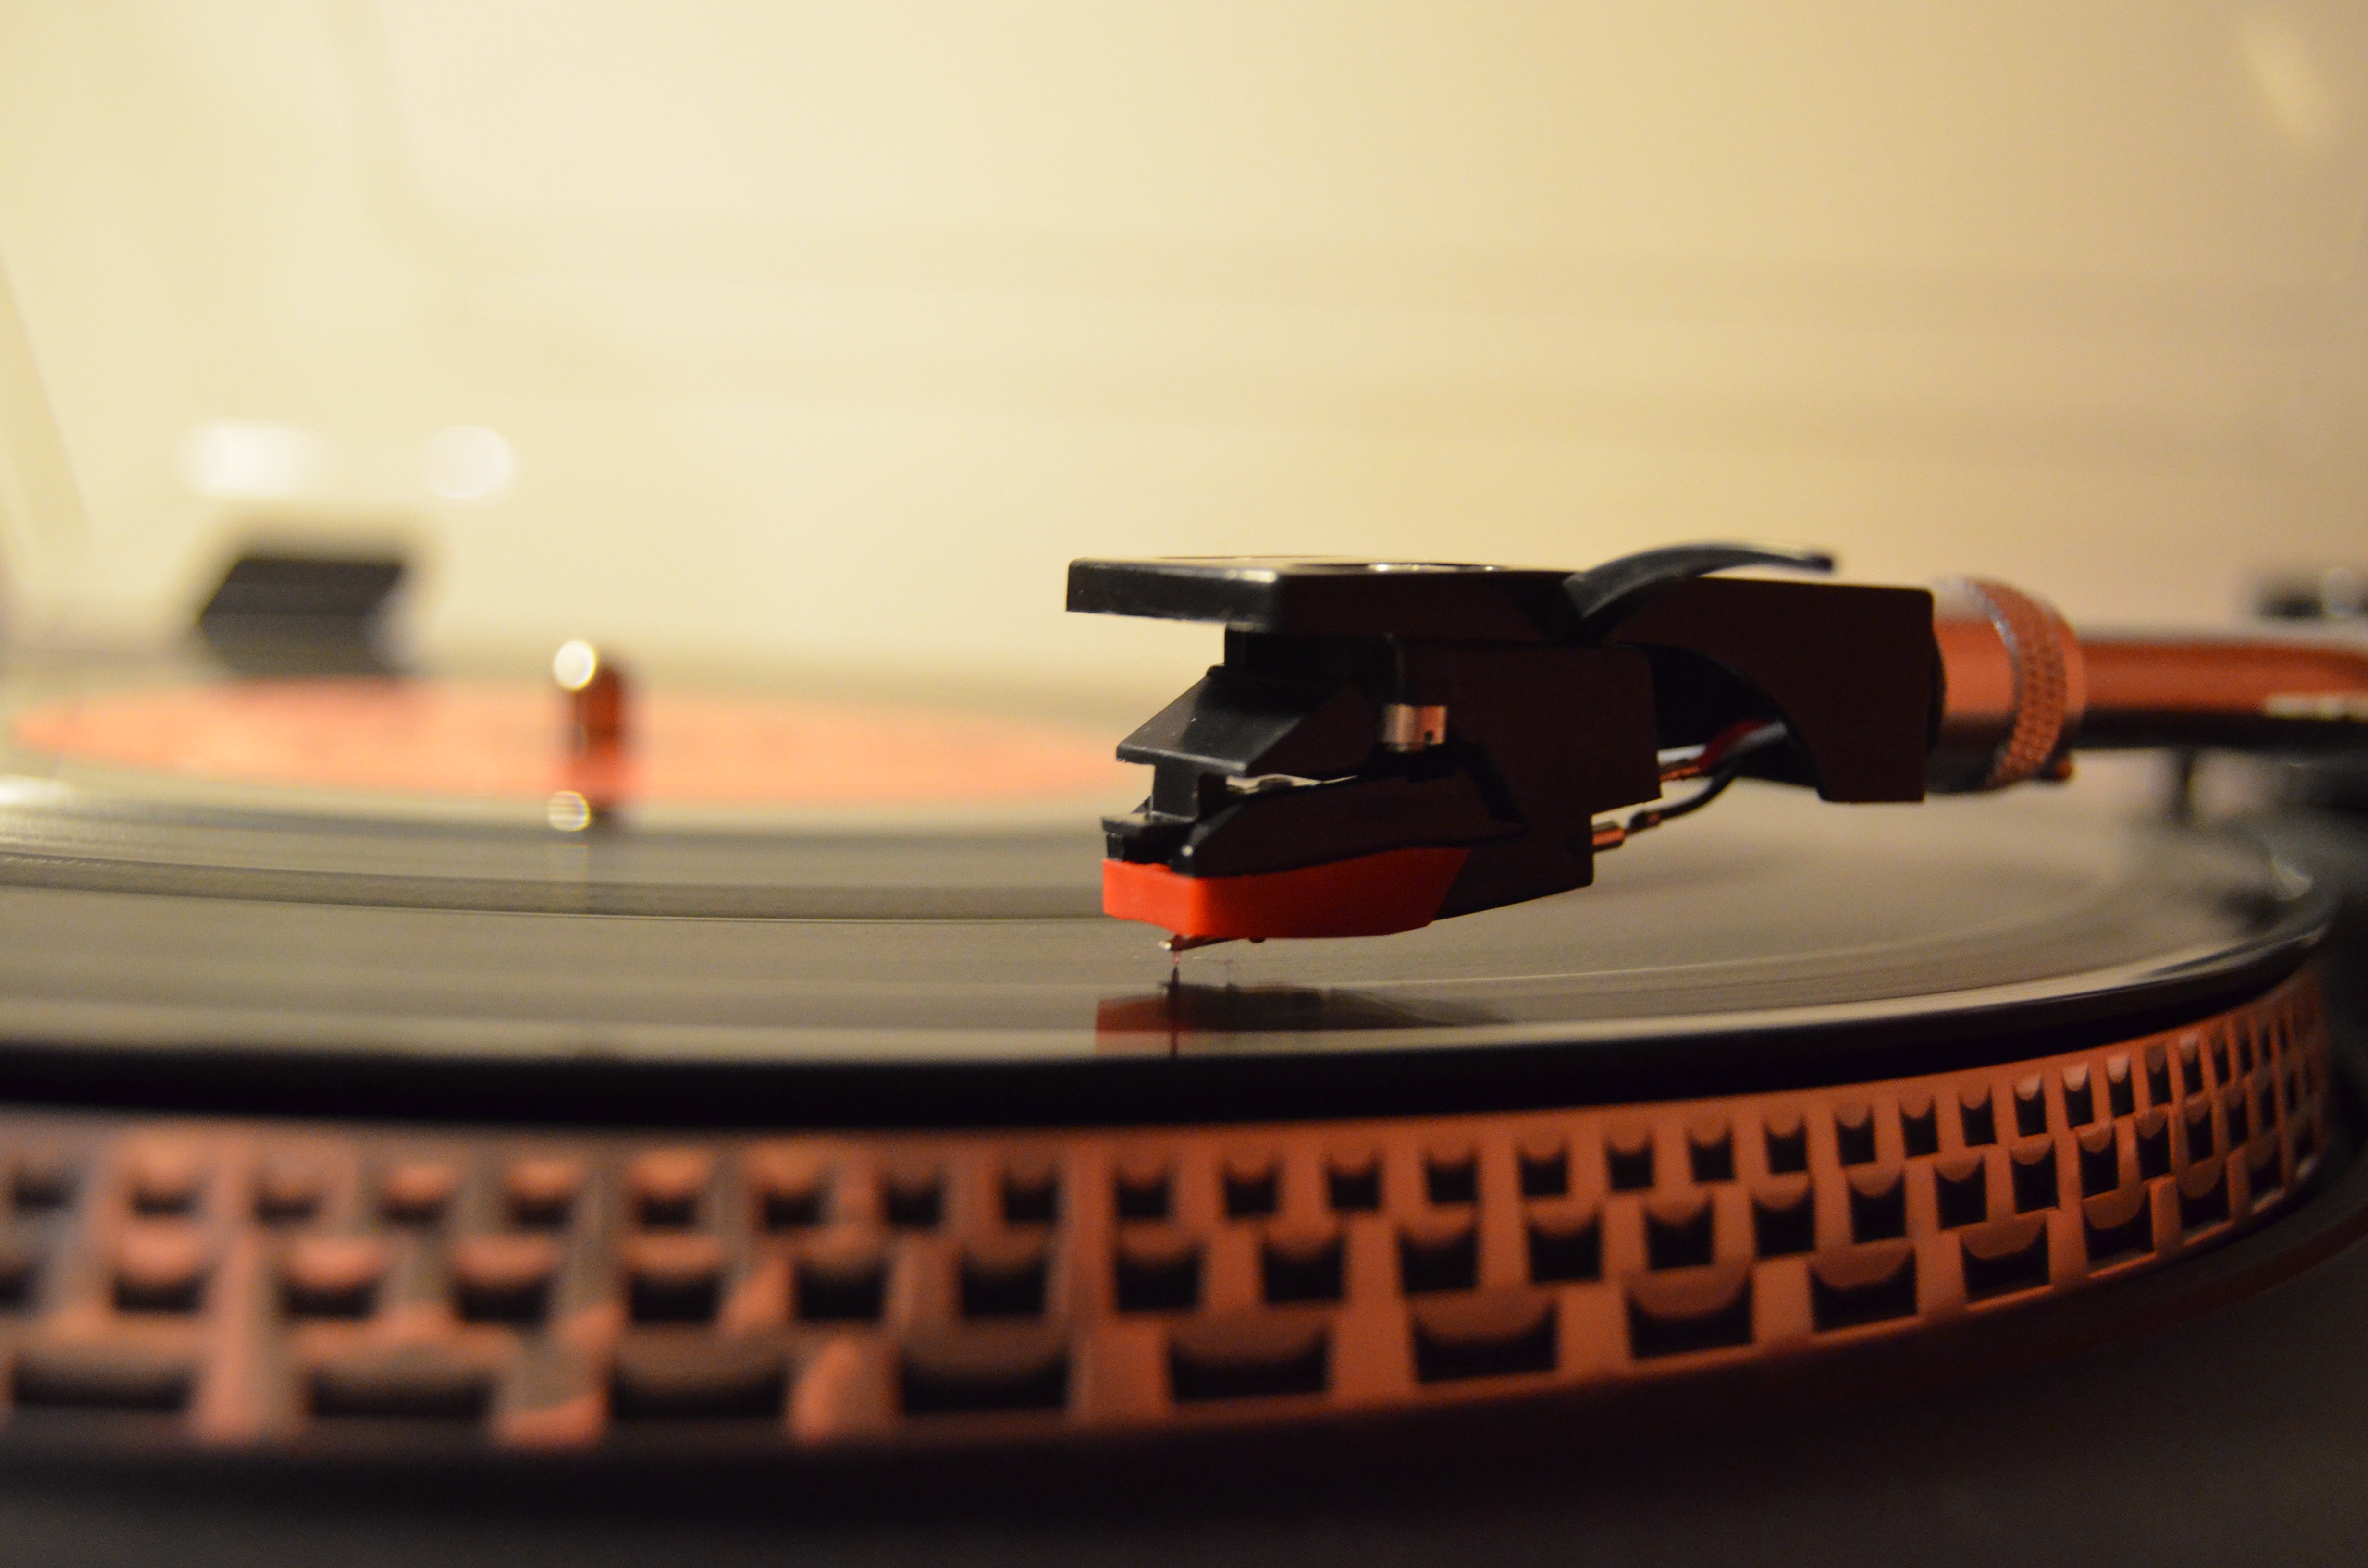
vehicle, toy, weapon, gun, tank, firearm, scale model